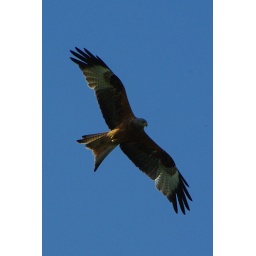
A red kite flying over Harwood House near Leeds